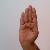
The image shows a hand gesture representing the letter 'B' in Indian Sign Language.